1999 Tour de Corse

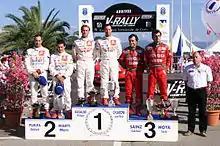

The 1999 Tour de Corse (formally the 43rd Tour de Corse - Rallye de France) was a motor racing event for rally cars that was held over three days between 7 and 9 May 1999. It marked the 43rd running of the Tour de Corse, and was the sixth round of the 1999 World Rally Championship season. The 1999 event was based in the city of Ajaccio in France and was contested over sixteen special stages, covering a total competitive distance of 353.05km (319.38 miles).